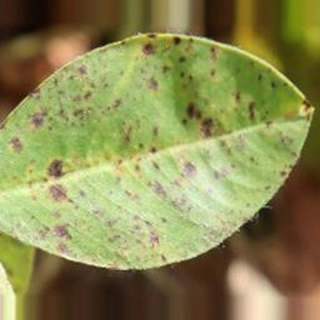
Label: groundnut_late_leaf_spot